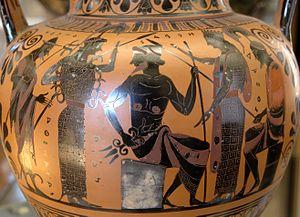
Hermès, Athéna, Zeus (assis), Héra et Arès (tous nommés). Face A d'une amphore à col attique à figures noires, fin du VIe siècle av. J.-C.